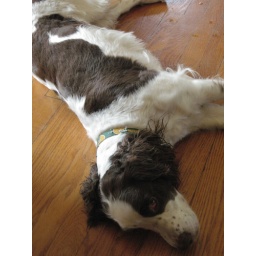
By Sunday afternoon she was lying on the floor by the chair where I was studying (when I wasn't taking photos).